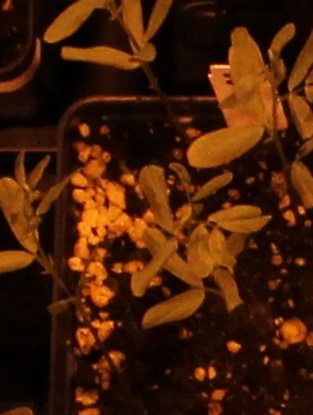
Label: Lentil